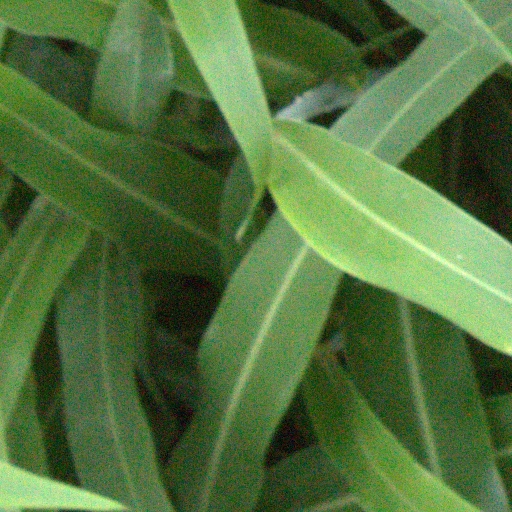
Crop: sorghum